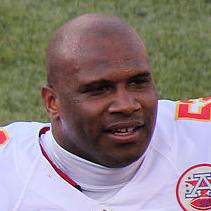
Age: 26